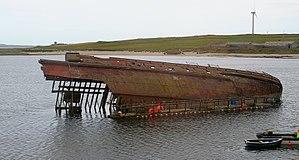
Le Scapa Flow, en vieux norrois Skalpaflói, est une baie du Royaume-Uni située entre plusieurs îles de l'archipel des Orcades, au nord de l'Écosse. Abritée du vent, elle peut être utilisée comme port naturel : elle a notamment servi de base à la Royal Navy lors des deux guerres mondiales.